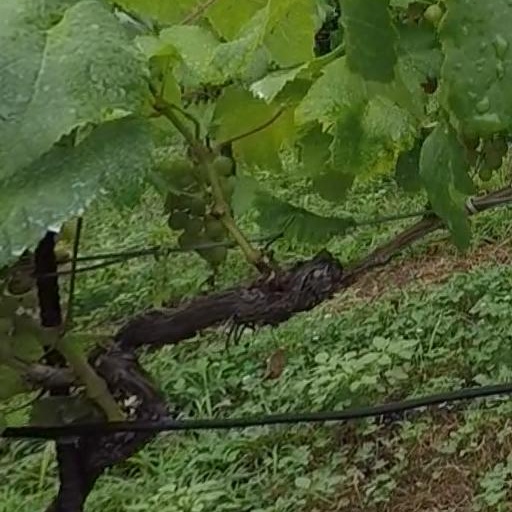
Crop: grape